Helene Johnson

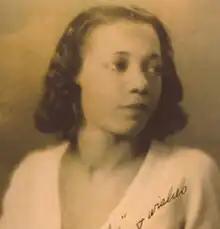

Helen Johnson (July 7, 1906 – July 7, 1995) was an African-American poet during the Harlem Renaissance. She is remembered today for her poetry that captures both the challenges and the excitement of this era during her short-lived career.